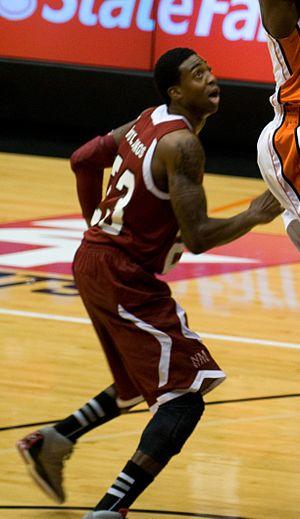
Daniel Mullings, né le 26 juillet 1991, à Toronto, au Canada, est un joueur canadien de basket-ball. Il évolue au poste de meneur.